Fridtjof Nansen

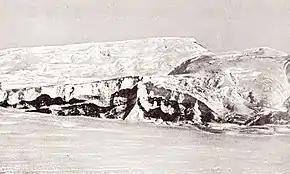
Mount Fridtjof Nansen in Antarctica, named and photographed by Roald Amundsen

Even before this work was complete, Nansen was involved in a further humanitarian effort. On 1 September 1921, prompted by the British delegate Philip Noel-Baker, he accepted the post of the League's High Commissioner for Refugees. His main brief was the resettlement of around two million Russian refugees displaced by the upheavals of the Russian Revolution.